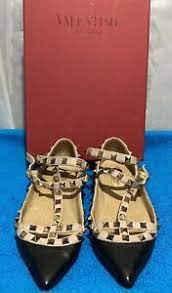
Label: Ballet Flat